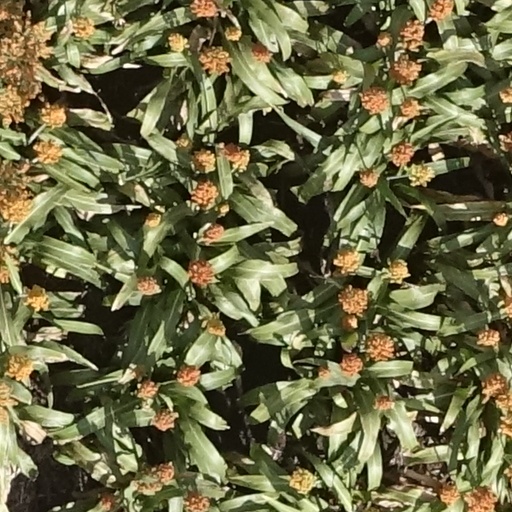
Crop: sorghum